Vaccine Revolt

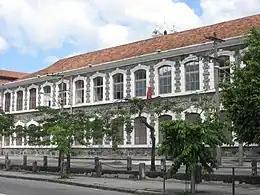
The old Confiança Textile factory

Already at dawn on the 14th, the agitation resumed. Throughout the day, it tended to concentrate in two strongholds, one in the Sacramento district, near Tiradentes square, São Jorge, Sacramento, Regente, Conceição, Senhor dos Passos streets and Passos avenue; and the other in Saúde, extending to Gamboa and Cidade Nova. During the early hours of the morning, two hundred men tried to rob the 3rd Urban Police Station on Rua da Saúde. Nearby, the 2nd Police Station, on Rua Estreita de São Joaquim, was taken over by protesters and soon after abandoned with the arrival of Army troops. In Saúde, there were shootings all day long.